Supercross Freestyle

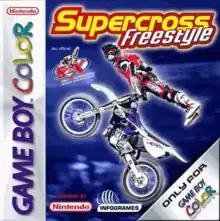

Supercross Freestyle is a 2000 motorbike racing game developed by Fernando Velez and Guillaume Dubail, and published by Infogrames Europe for the Game Boy Color. The game features three modes, including a conventional supercross racing mode, a freestyle trick mode, and an arcade racing mode. "Supercross Freestyle" received praise upon release for the diversity of game modes and controls.